Lateen

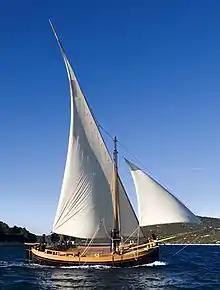
The bracera: a traditional lateen-rigged sailboat of the Mediterranean

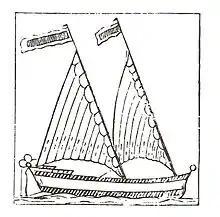
A 17th-century woodcut of a triangular-sailed Bermudian vessel. Its raked masts were a development of the lateen.

Until the 14th century, the lateen sail was employed primarily on the Mediterranean Sea, while the Atlantic and Baltic (and Indian Ocean) vessels relied on square sails. The Northern European adoption of the lateen in the Late Middle Ages was a specialized sail that was one of the technological developments in shipbuilding that made ships more maneuverable, thus, in the historian's traditional progression, permitting merchants to sail out of the Mediterranean and into the Atlantic Ocean; caravels typically mounted three or more lateens. However, the great size of the lateen yardarm makes it difficult and dangerous to handle on larger ships in stormy weather, and with the development of the carrack, the lateen was restricted to the mizzen mast. In the early nineteenth century, the lateen was replaced in European ships by the driver or spanker.